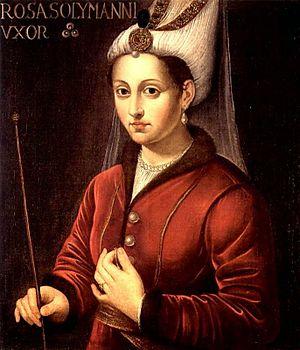
Soliman Iᵉʳ est probablement né le 6 novembre 1494 à Trébizonde dans l'actuelle Turquie et mort le 6 septembre 1566 à Szigetvár dans l'actuelle Hongrie. Fils de Sélim Iᵉʳ Yavuz, il fut le dixième sultan de la dynastie ottomane de 1520 à sa mort en 1566. On le nomme Soliman le Magnifique en Occident et le Législateur en Orient en raison de sa reconstruction complète du système juridique ottoman.